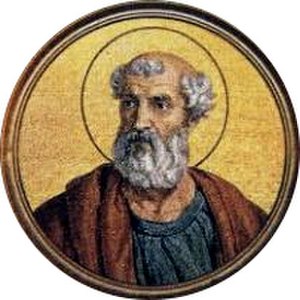
Pave Pius 1.
"Pius 1. var en romersk-katolsk pave, måske fra 140 til 154, selvom den vatikanske Annuario Pontificio nævner hans regeringstid som enten 142 til 157 eller 146 til 161. Det menes, at han blev født i Aquileia i det nordlige Italien, hvor hans var ifølge ""Liber Pontificalis"" skulle have været en vis Rufinus.